Aero Fighters 2

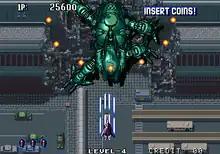
Gameplay screenshot.

The game is played with two buttons, with the A button firing projectiles from the plane and the B button launching a special bomb attack which uses a bomb from a limited stock of bombs. Power projectiles can be obtained by destroying buildings and armored enemy planes. There are two types of Power projectiles: "P" Power projectiles, that increase the plane's firepower by one level, and "F" Power projectiles, that increase the plane's firepower to the maximum level instantly. The maximum level only lasts for a limited number of shots. When certain ground enemies and buildings are destroyed, money bonuses appear which give a set number of points based on how fast the player destroys them and how quickly they collected the bonus. When the player reaches the end of the stage, the player has to face a boss ship. There are ten levels. Once those levels are beaten, there is a character-specific ending. The game then loops with palette changes, but after the looped stages are beaten, the game truly ends.